Kalaignan

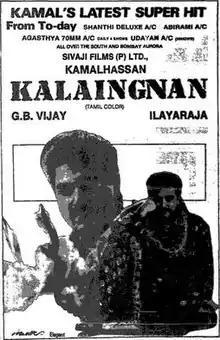
Theatrical release poster

Kalaignan is a 1993 Indian Tamil-language thriller film written and directed by G. B. Vijay and produced by Ramkumar Ganesan. It stars Kamal Haasan and Farheen (credited as Bindiya) while Sivaranjani, Sindhuja, Nirmalamma and Chi. Guru Dutt play supporting roles. It was released on 14 April 1993 Tamil New Year. Although it received positive reviews, the movie attracted only elite audience and underperformed at the box-office.